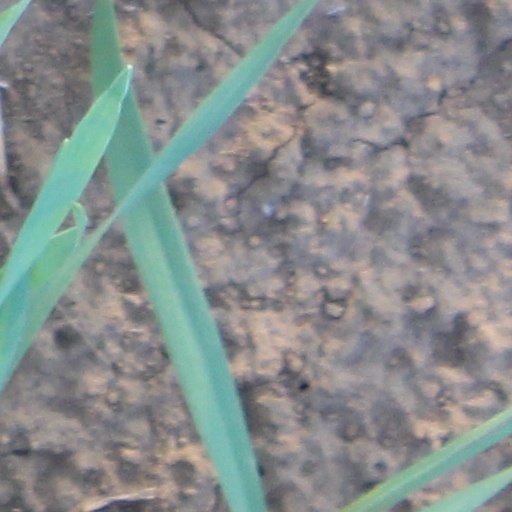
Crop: wheat